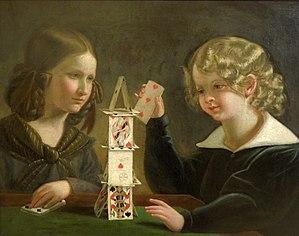
Jan Maszkowski, né en 1793 à Chorostków, et mort le 20 octobre 1865 à Barszczowice, est un peintre polonais.